Royal Lincolnshire Regiment

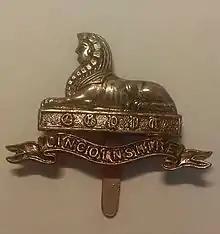
Lincolnshire Regiment cap badge

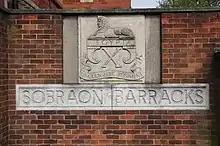
Badge of the Regiment at Sobraon Barracks, Lincoln

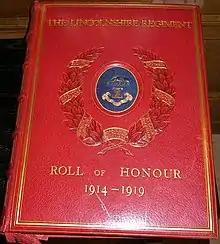
The Roll of Honour 1914–1919 contains over 8000 names of men. It is displayed in a wooden case in the Services Chapel of Lincoln Cathedral

The Royal North Lincolnshire and Royal South Lincolnshire Militia regiments became the 3rd and 4th Battalions, and the 1st and 2nd Lincolnshire Rifle Volunteer Corps became the 1st and 2nd Volunteer Battalions (a 3rd Volunteer Battalion was added in 1900). The 1st Battalion Lincolnshire Regiment was posted at Malta from 1895, and took part in the Battle of Omdurman in September 1898 during the Mahdist War. It was then stationed in British India, where it was in Bangalore until late 1902 when it transferred to Secunderabad. The 2nd Battalion embarked for South Africa in January 1900 and saw action during the Second Boer War.